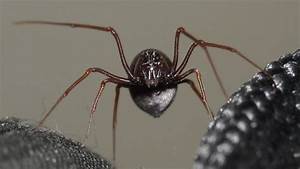
Label: spider